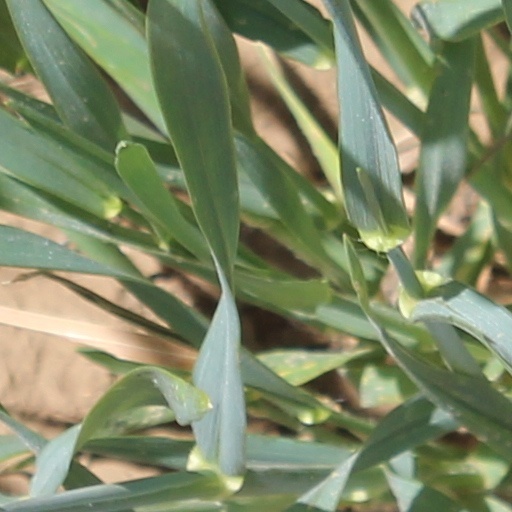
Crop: wheat